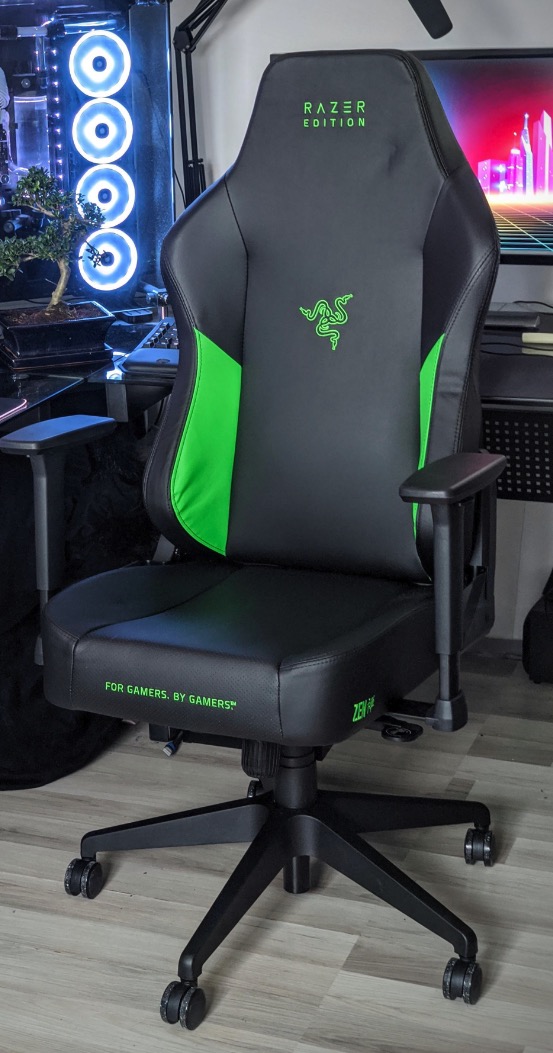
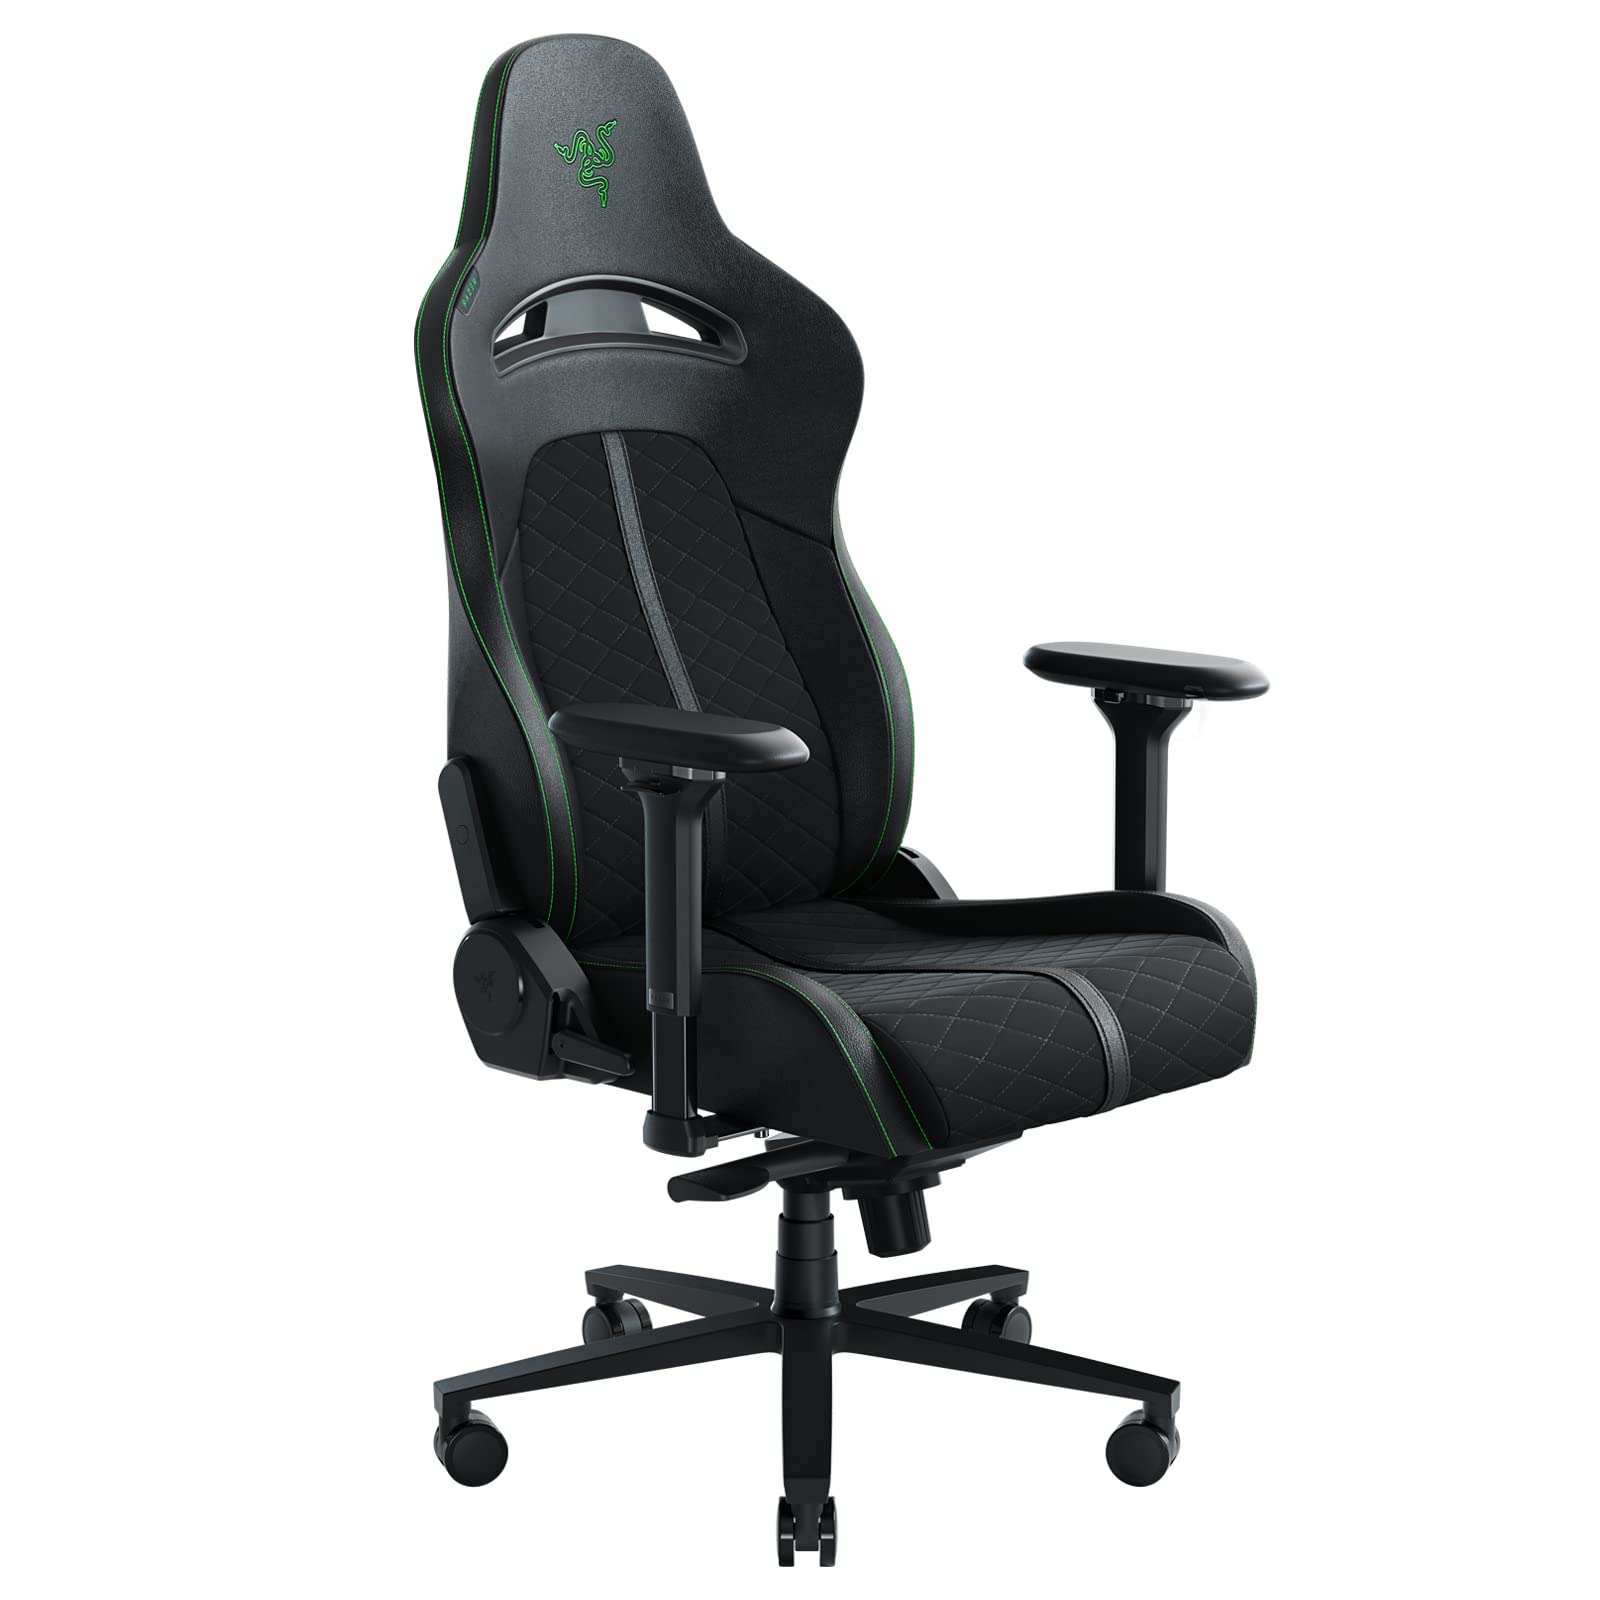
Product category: items_chair
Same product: no